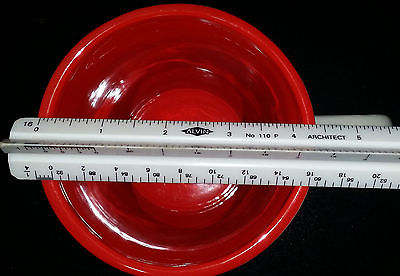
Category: mug